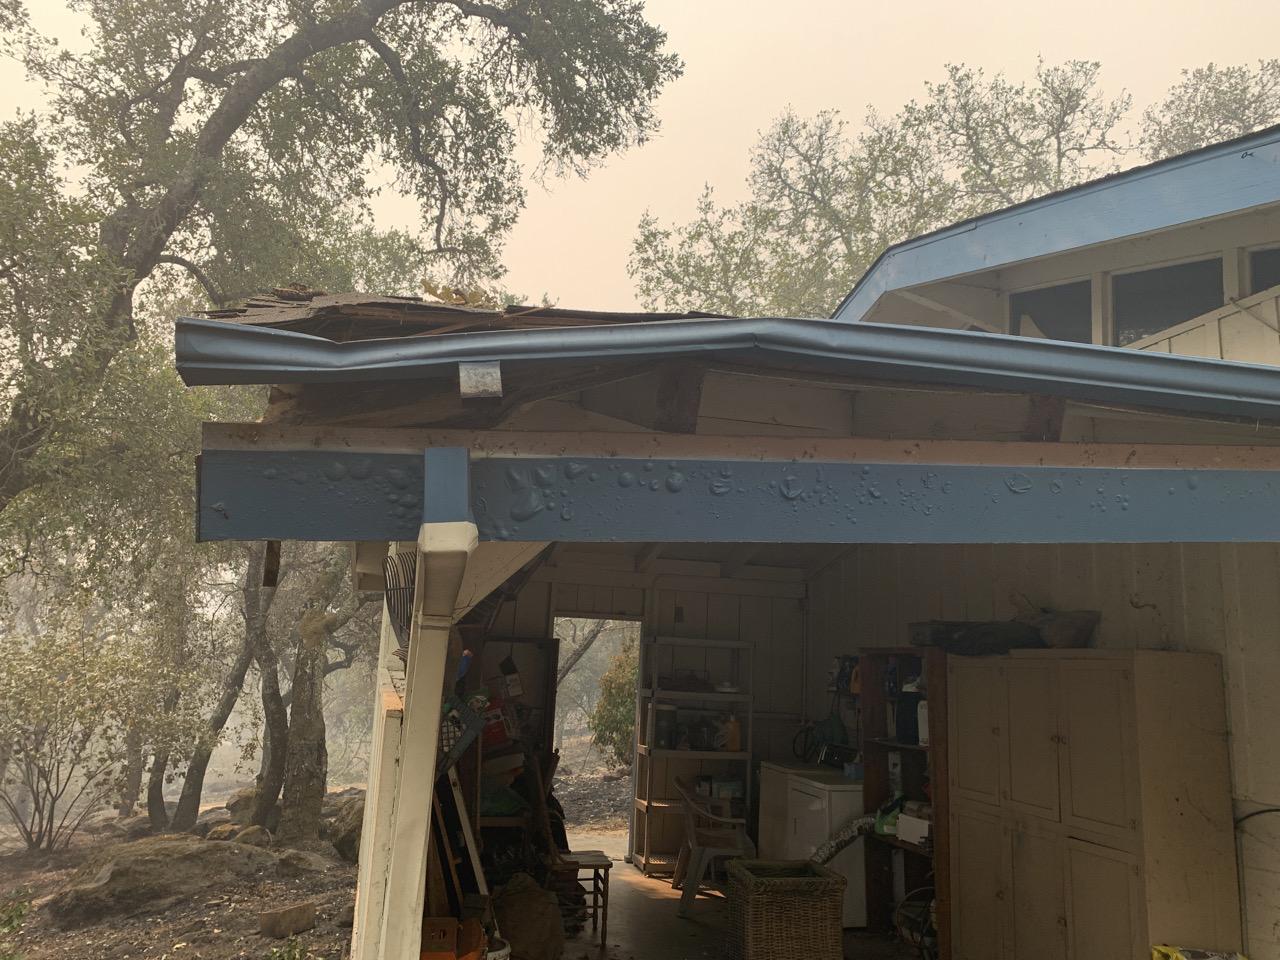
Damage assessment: affected